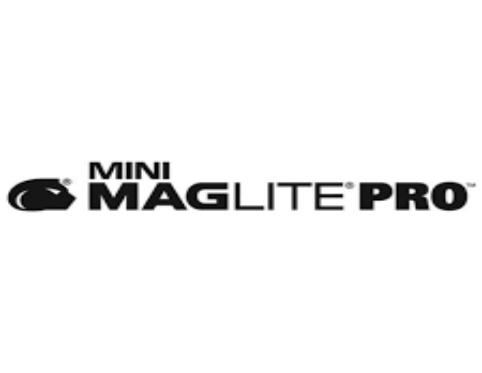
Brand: maglite
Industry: Necessities